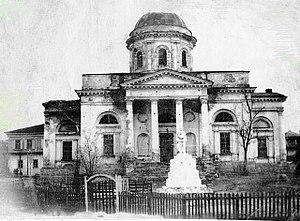
L’église Saint-Nicolas est une église orthodoxe de Tsimliansk. Construite de 1996 à 2000 elle se place dans la continuité de l’église du même nom qui existait dans le vieux Tsimliansk. Elle fait partie du diocèse de Volgodonsk.